Dime Mystery Magazine

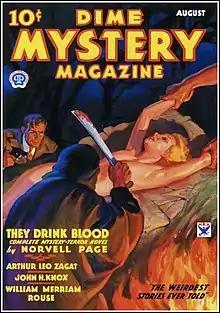
Cover of the August 1934 issue

Dime Mystery Magazine was an American pulp magazine published from 1932 to 1950 by Popular Publications. Titled "Dime Mystery Book Magazine" during its first nine months, it contained ordinary mystery stories, including a full-length novel in each issue, but it was competing with "Detective Novels Magazine" and "Detective Classics", two established magazines from a rival publisher, and failed to sell well. With the October 1933 issue the editorial policy changed, and it began publishing horror stories. Under the new policy, each story's protagonist had to struggle against something that appeared to be supernatural, but would eventually be revealed to have an everyday explanation. The new genre became known as "weird menace" fiction; the publisher, Harry Steeger, was inspired to create the new policy by the gory dramatizations he had seen at the Grand Guignol theater in Paris. Stories based on supernatural events were rare in "Dime Mystery", but did occasionally appear.